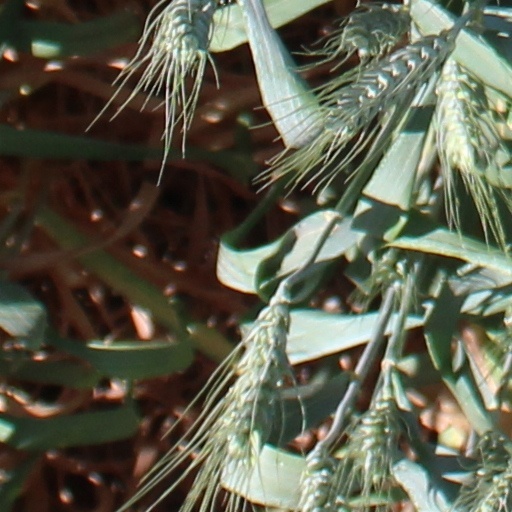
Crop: wheat